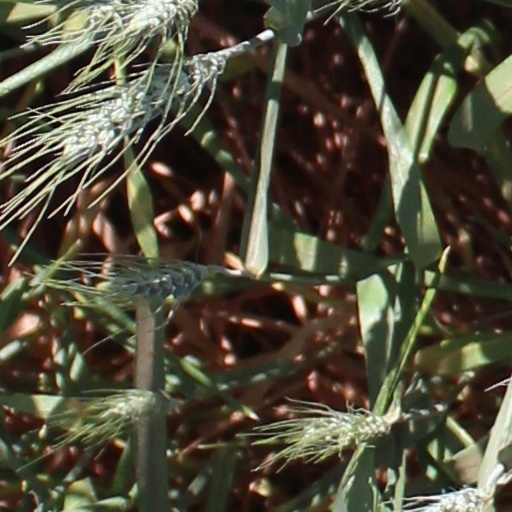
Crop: wheat